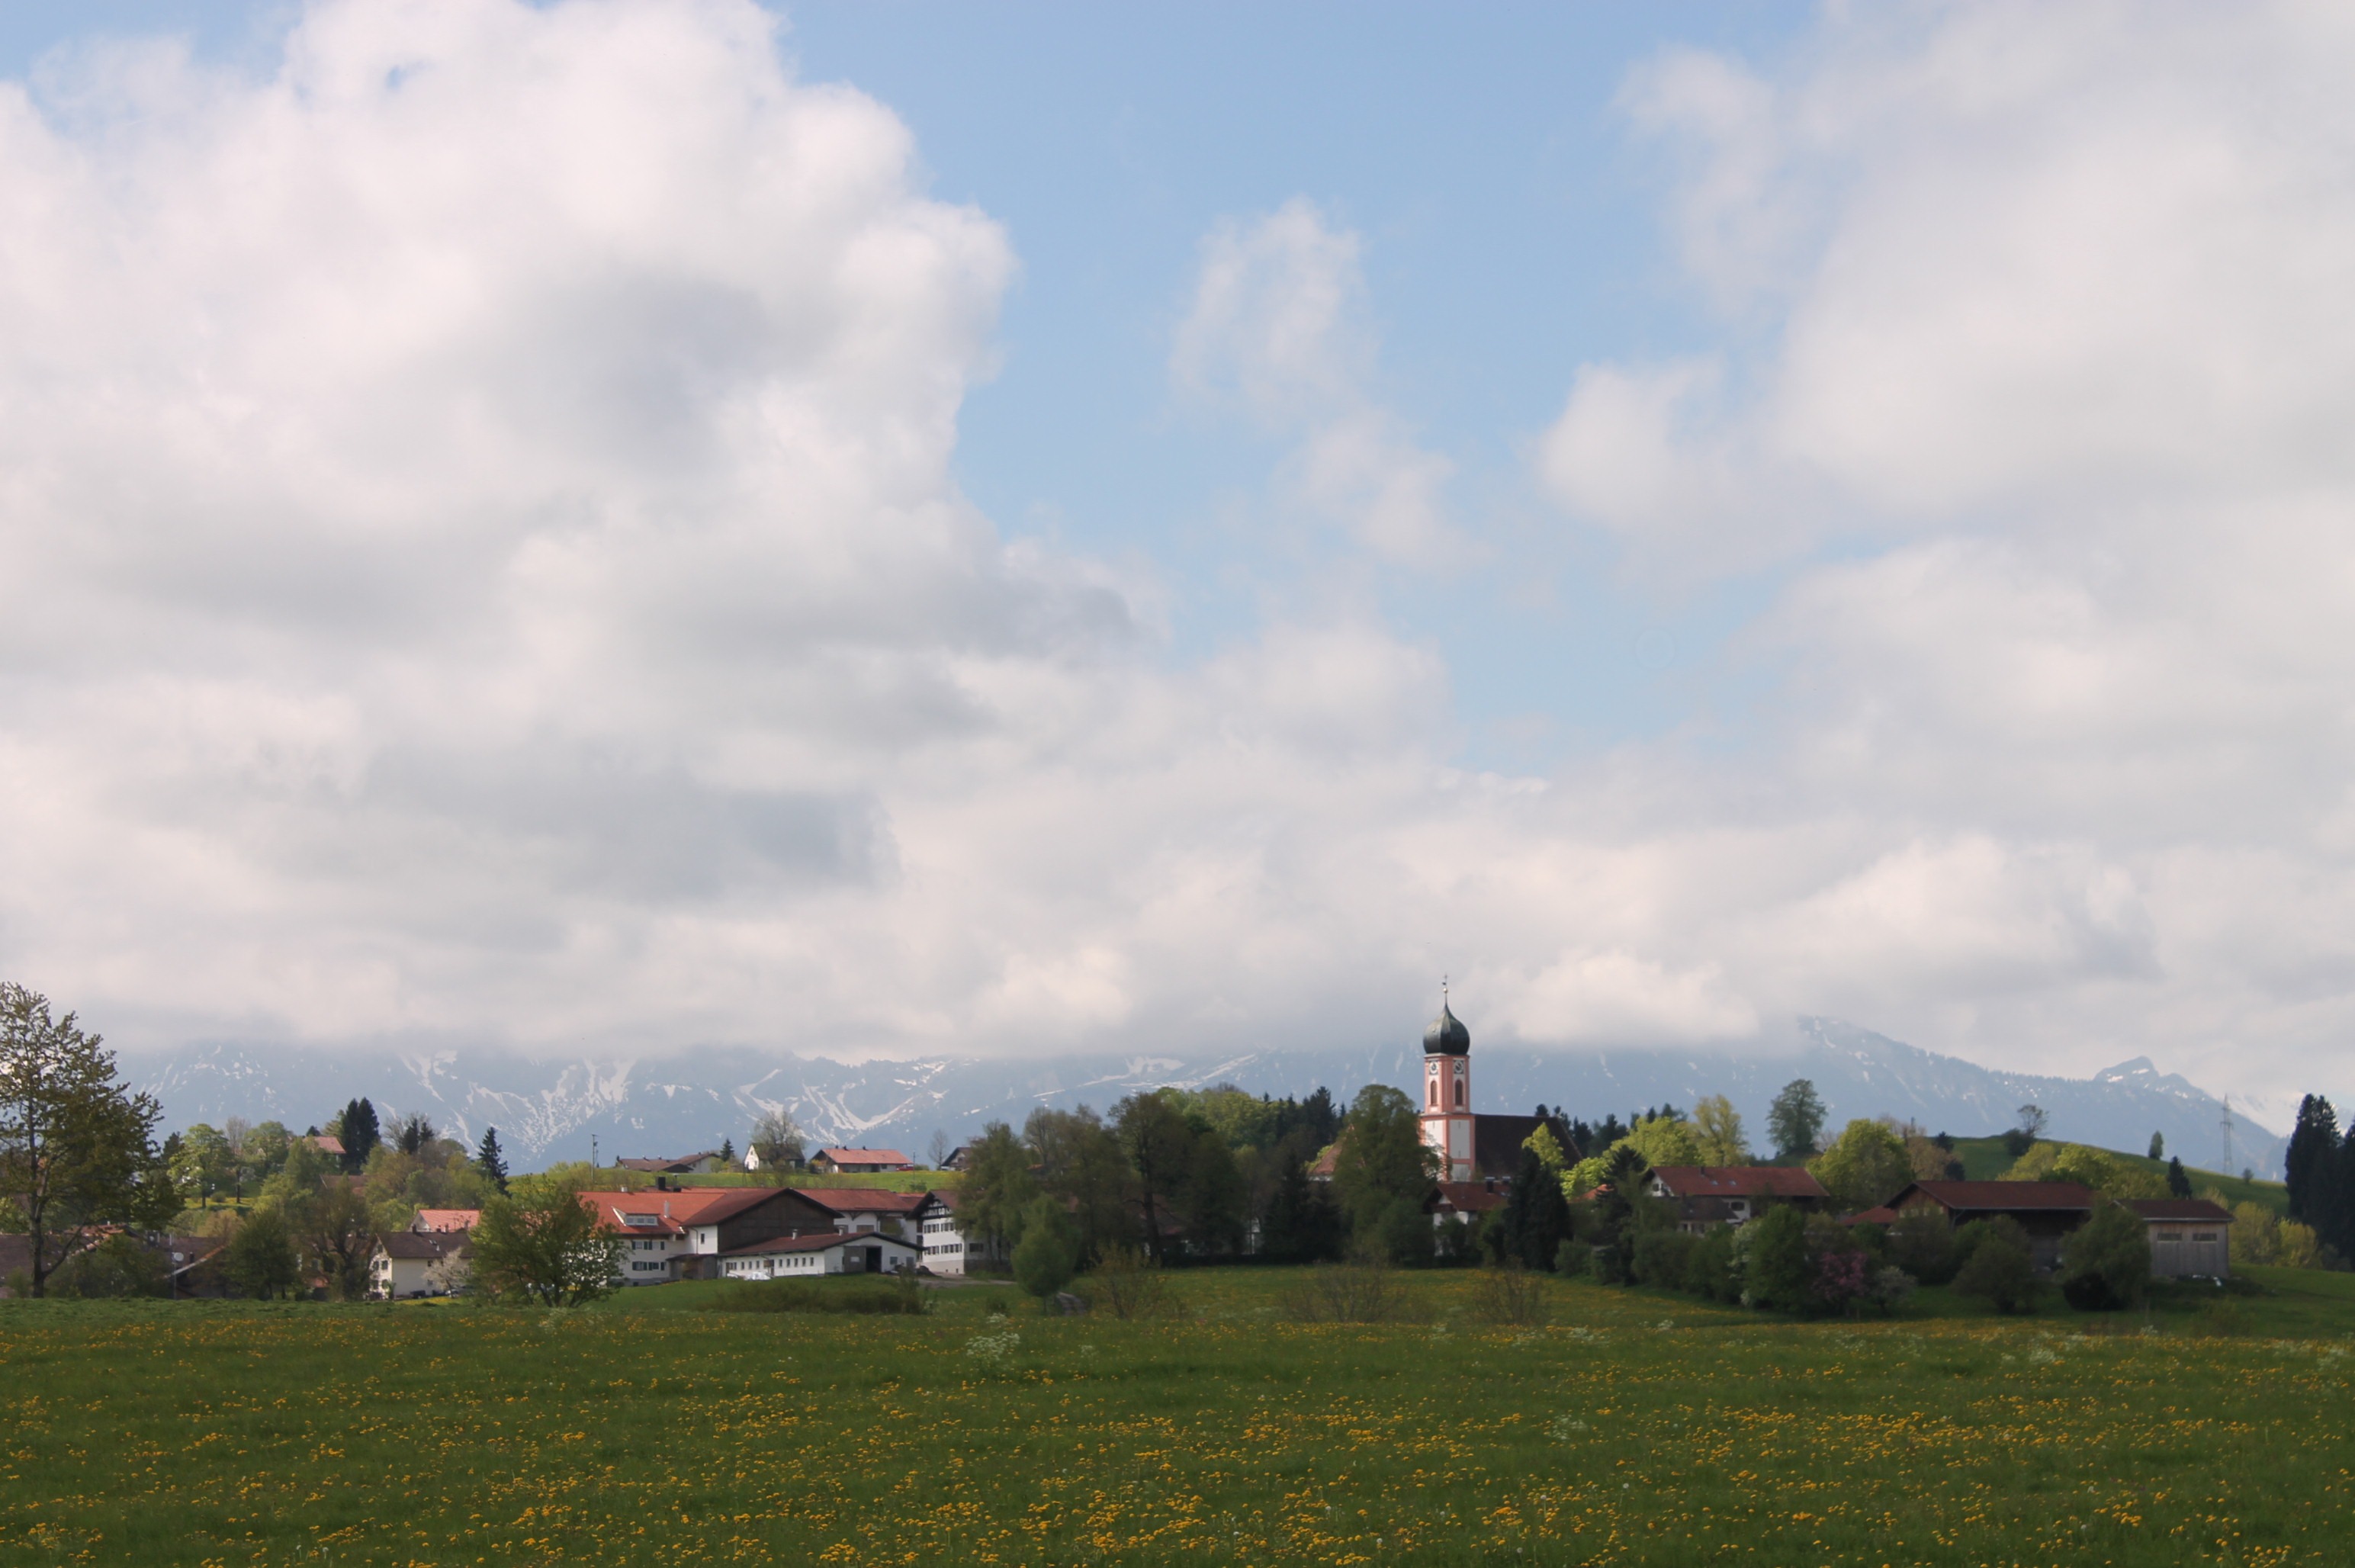
horizon, mountain, cloud, sky, farm, meadow, hill, village, spring, tower, alpine, rural area, village church, atmosphere of earth, alpine panorama in the spring